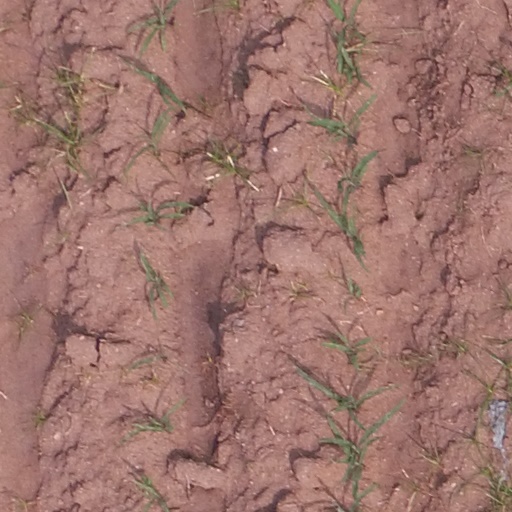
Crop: maize; corn